Sony Ericsson Xperia X10 Mini

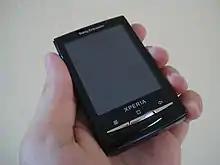
Sony Ericsson Xperia X10 Mini

The Sony Ericsson Xperia X10 Mini—also known as the E10i (international) or E10a (Americas)—is a smartphone by Sony Ericsson in the Xperia series. It is the second Sony Ericsson smartphone to run the Android operating system, and at the time was the smallest Android handset ever made.